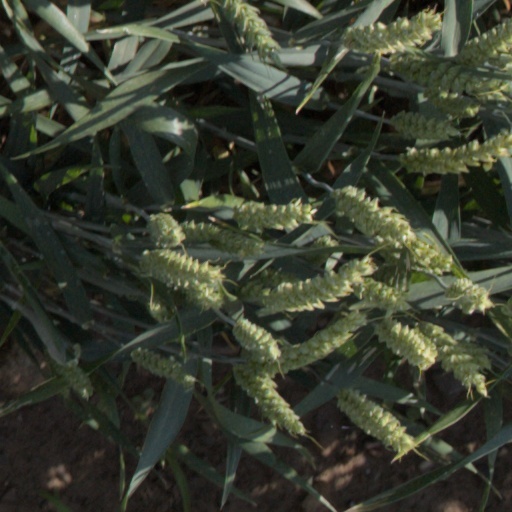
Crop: wheat